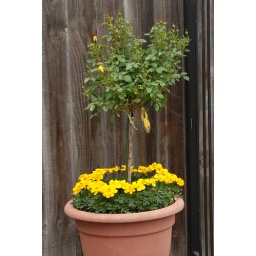
miniature yellow rose with marigolds below